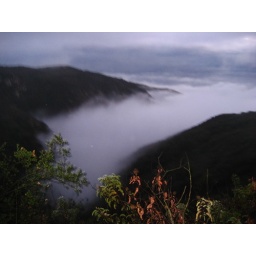
malibu fog rolling in, in the distance ships fishing for calamari light the ocean